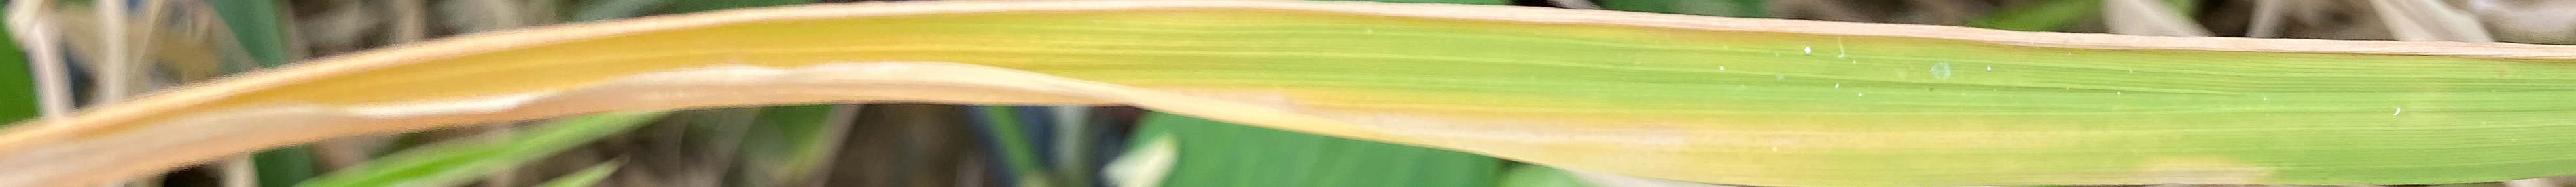
Nhãn: N